Ruhpolding Formation

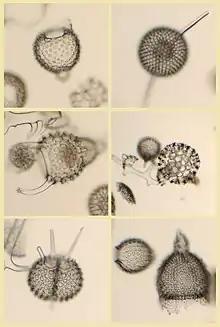
Various radiolarians under the microscope

Lithologically the up to 50 meter thick Ruhpolding Formation consists of black-green to red radiolarites grading into cherty limestones, cherty marls and cherty shales. It has formed from radiolarian ooze. The ooze consolidated diagenetically to thinly layered and regularly banded cherts. The chert layers are usually separated by very thin claystone layers creating a cyclic appearance. This cyclicity might correlate with Milankovic cycles. A plausible diagenetic cause can be excluded due to slump structures that incorporate several individual cycles. The cherts are mainly earthy red, but show greenish-blackish hues in places. The red coloration due to hematite is caused by the complete oxidation of iron compounds in oxygen-rich bottom waters. The red layers show Fe/Fe > 1, whereas in the greenish layers the ratio is < 1, the coloration in the latter being tied to sericite, chlorite and maybe pyrite.